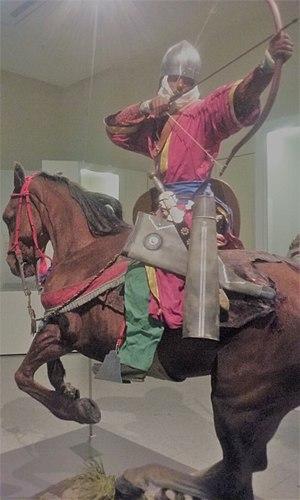
Archer à cheval nasride (vers 1493). Musée de l'armée - Museo del Ejercito, Tolède.
La guerre de Grenade est un conflit, en plusieurs phases, qui opposa de 1482 à la fin de l'année 1491 les royaumes d'Aragon et de Castille à celui de Grenade. Cette guerre mit fin à la présence musulmane en Espagne, l'année cruciale pour les Rois catholiques.
L'archerie montée désigne une technique de combat impliquant un cavalier armé d'un arc.